Domžale

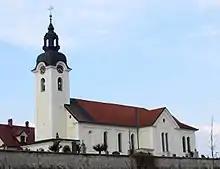
Assumption Church

The church in Domžale is dedicated to the Assumption of Mary. It is surrounded by a cemetery and stands on a hill just north of the new municipal cemetery. In early 2012, the church's tower caught fire and destroyed its roof.